Truman McGill Hobbs

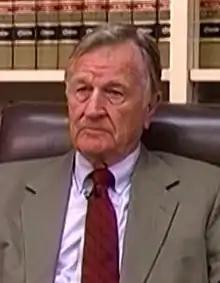

Truman McGill Hobbs Sr. (February 8, 1921 – November 4, 2015) was a United States district judge of the United States District Court for the Middle District of Alabama.